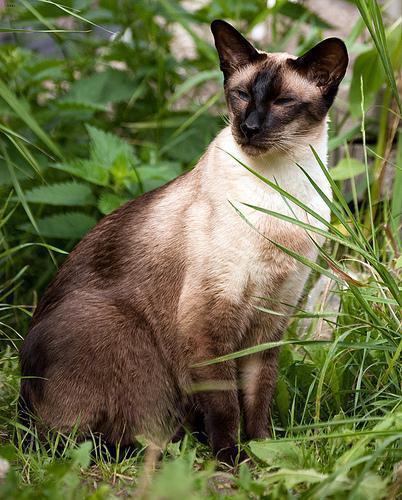
Siamese